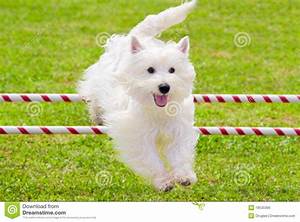
Label: dog